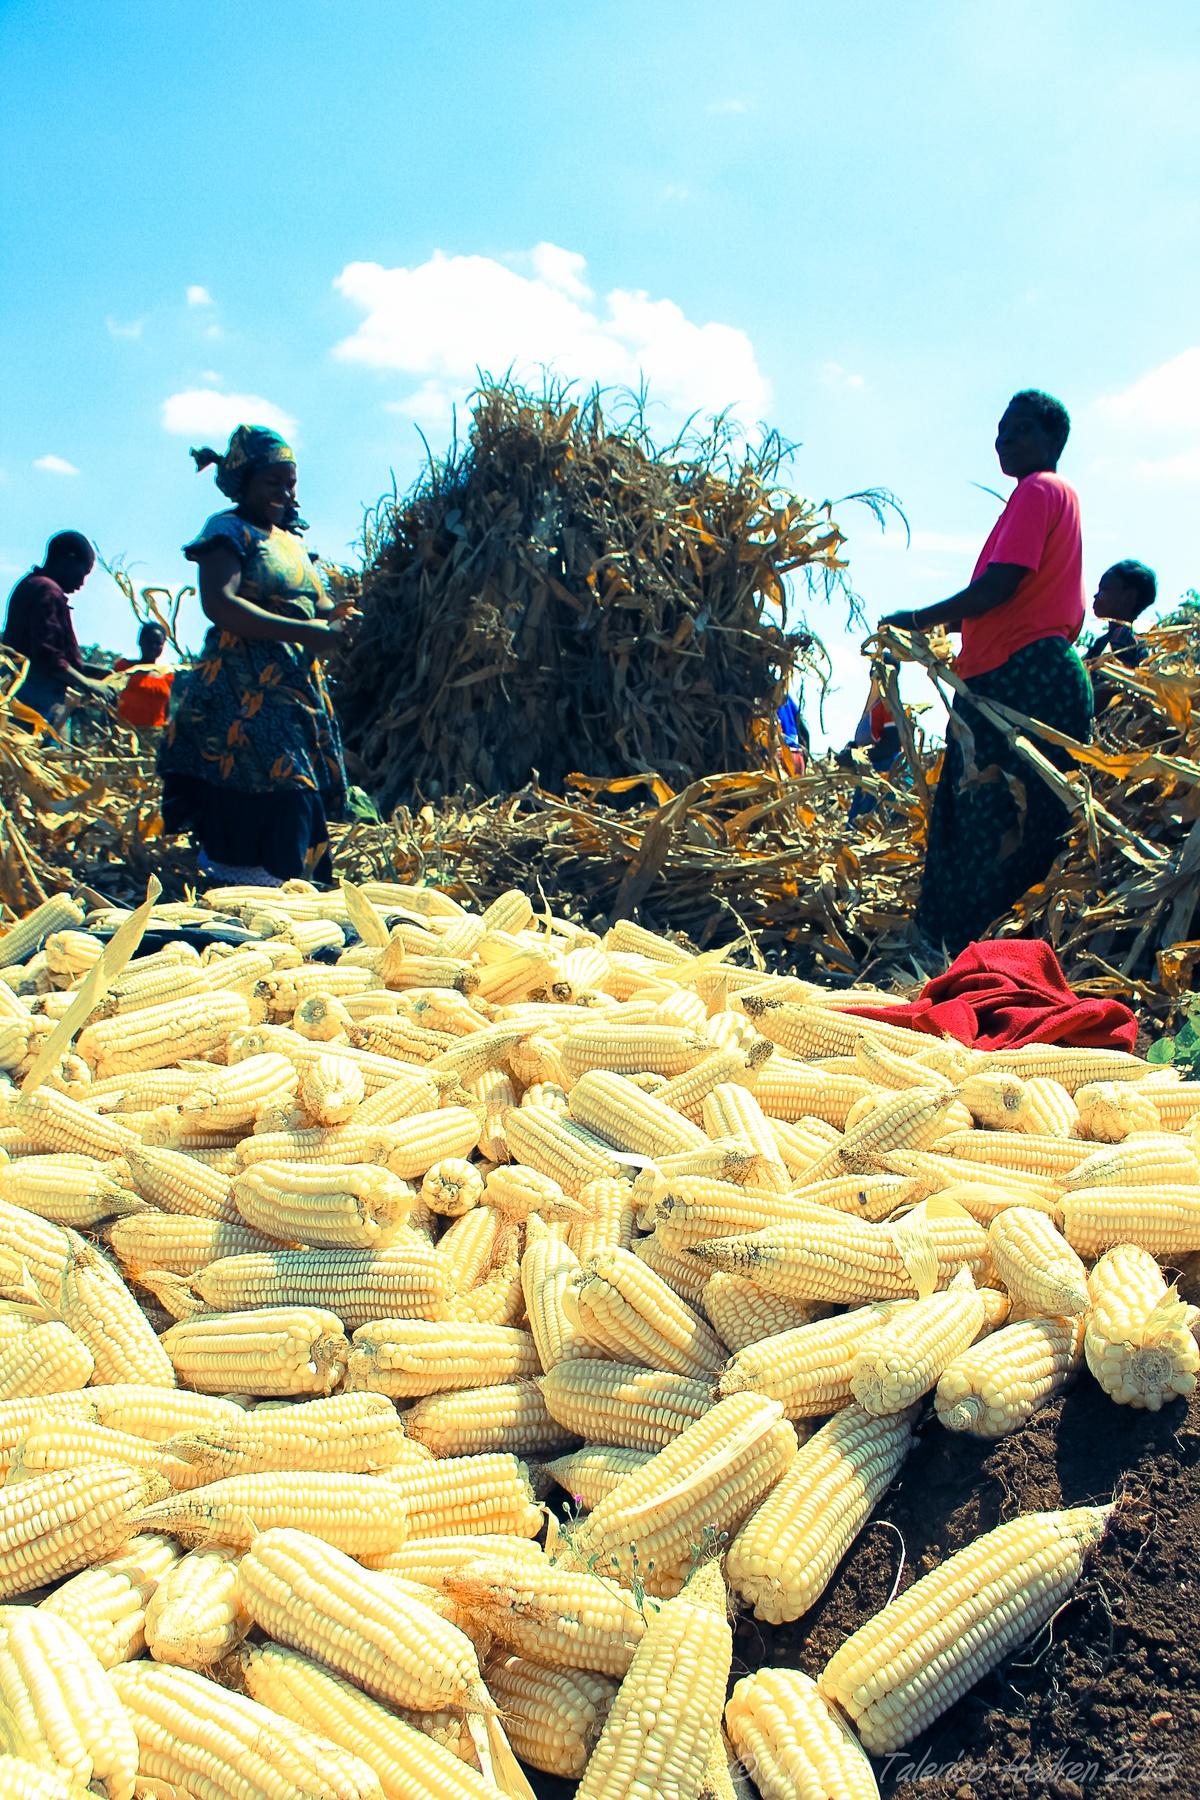
Eneo la wazi linalotumika kama shamba la mahindi kukiwa na zoezi la uvunaji likiendelea huku  wakulima mbalimbali wanawake wakiwa wametandaza mahindi hayo kwa ajili ya kuyakausha.